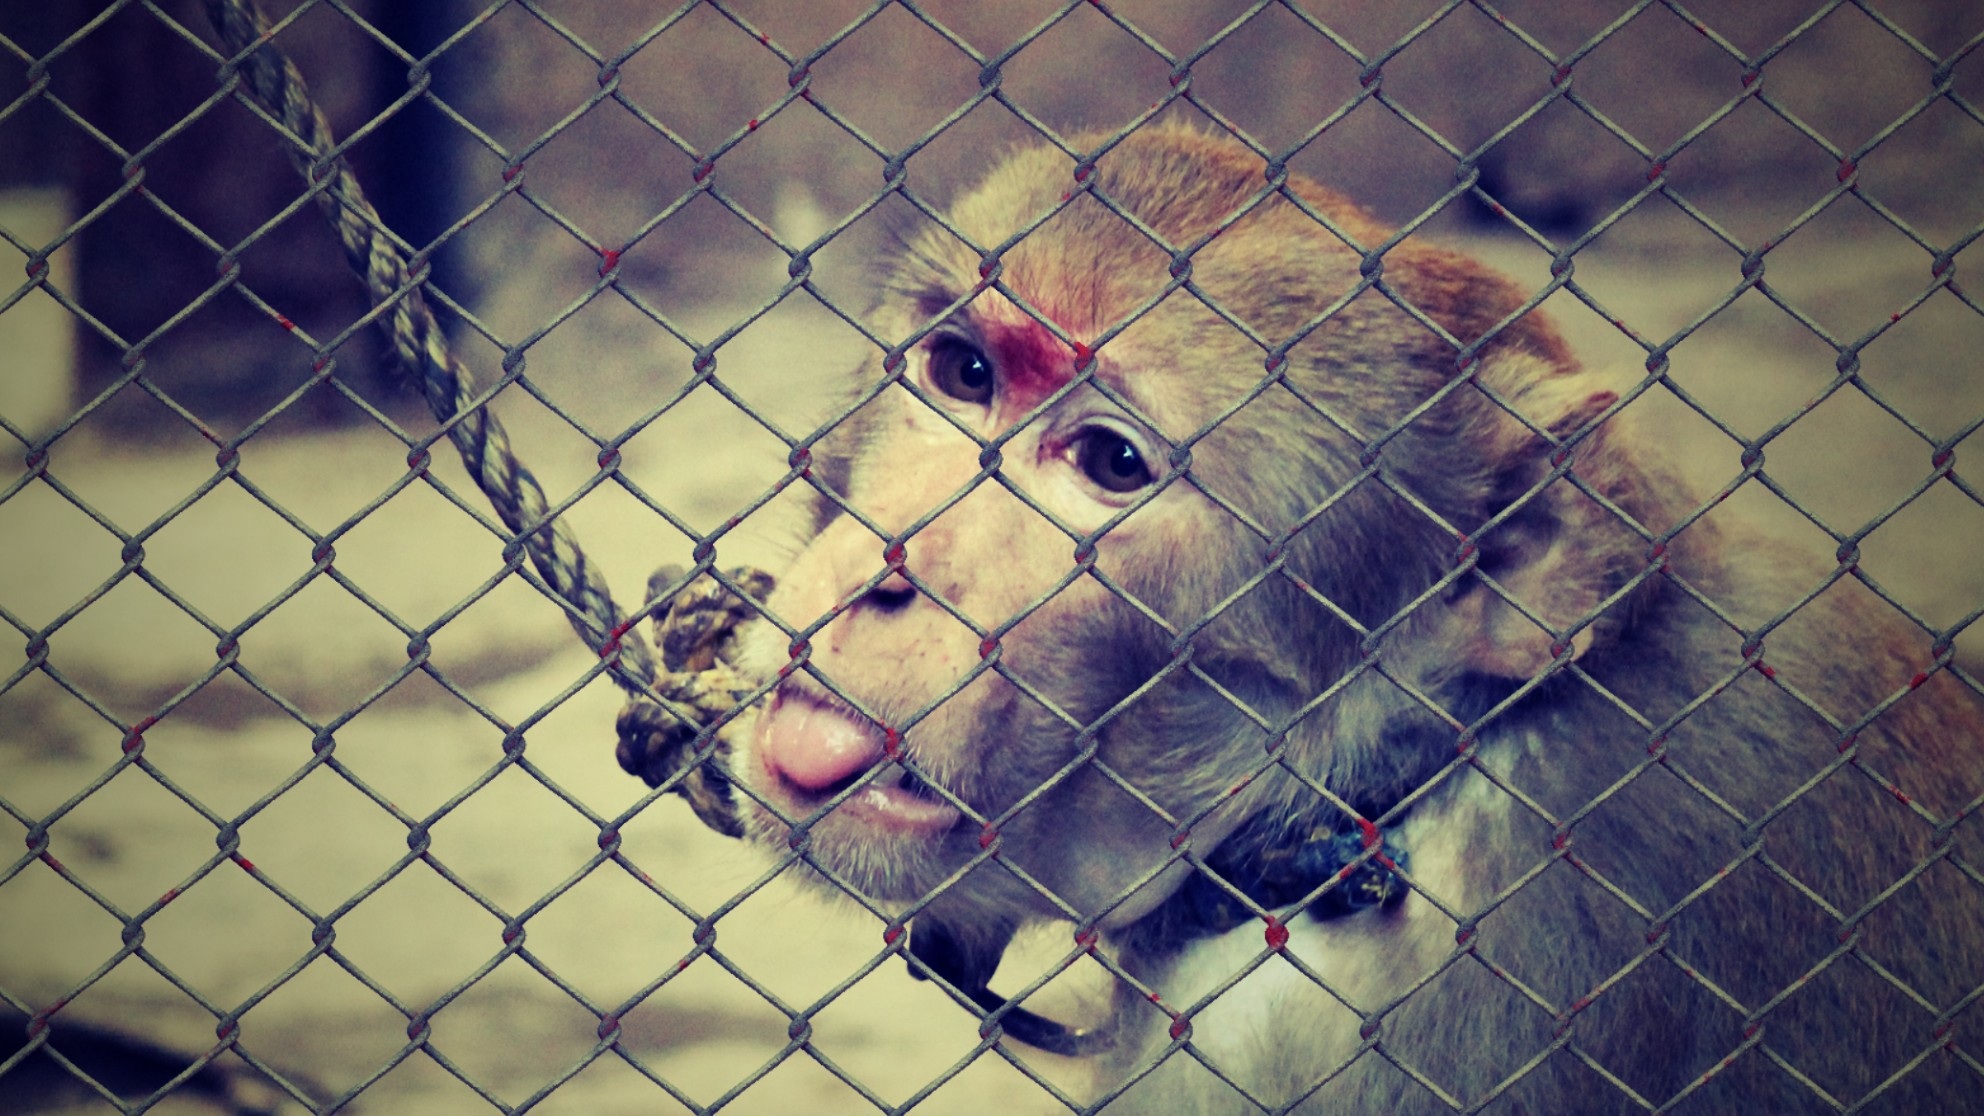
fence, sweet, cute, color, charity, blue, monkey, help, animals, chained, not, animal world, emergency, rescue, ffchen, wire mesh, imprisoned, animal welfare, animal shelter, terrible, cruelty to animals, animal rescue, helpless, heartbreaking, poor animal